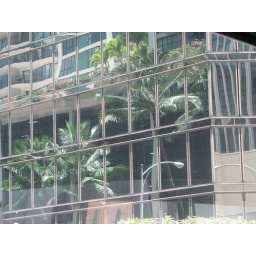
Palm trees reflecting in a building in Hawaii